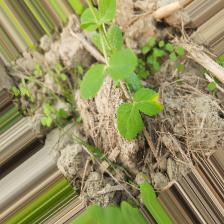
Label: Ascochyta blight